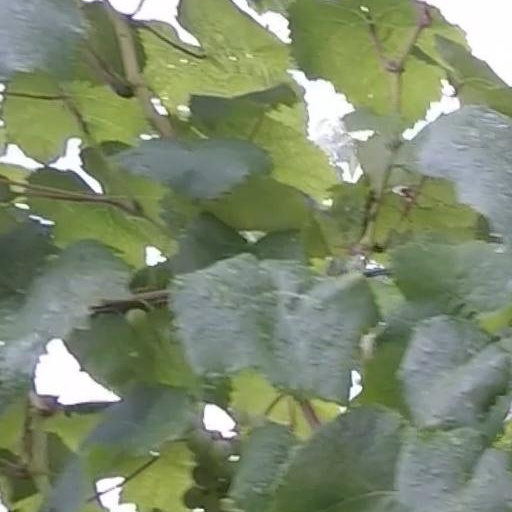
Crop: grape